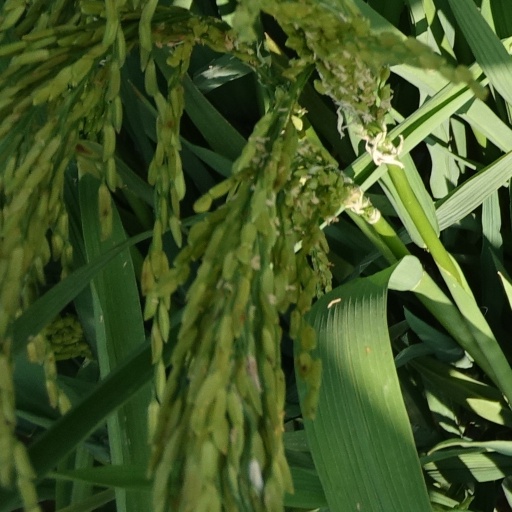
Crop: rice